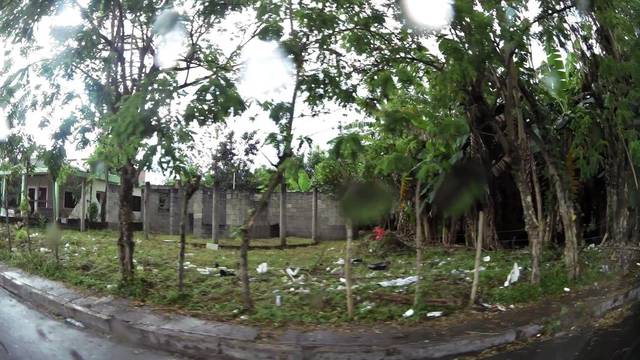
Region: Dominican Republic
Coordinates: 18.936, -70.399